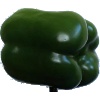
Label: Pepper Green 1